Battle of Jerusalem

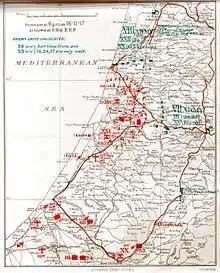
Situation at 18:00 on 16 November 1917 as known to GHQ EEF

British General Edmund Allenby, Commander-in-Chief of the Egyptian Expeditionary Force (EEF), had won a decisive victory against the German General Erich von Falkenhayn, commander of Ottoman forces in Palestine, at the Battle of Mughar Ridge on 13 November. The British Empire victory forced von Falkenhayn to withdraw his Seventh and Eighth Armies (commanded by Fevzi Pasha and Kress von Kressenstein respectively) and move his headquarters from Jerusalem to Nablus on 14 November. As the Ottoman III Corps (Seventh Army) reached Jerusalem via the Hebron road after its defeat at Beersheba, it was ordered to develop defences around Jerusalem. This corps held the city while the XX Corps retreated from Junction Station into the Judean Hills towards Jerusalem. As they retired the XX Corps left strong rearguards to stop or slow the British advance. Time was needed to construct defences and for reorganisation of the depleted and disorganised Seventh Army. When they arrived in the city XX Corps took over responsibility for Jerusalem's defences, while III Corps continued to move northwards from Jerusalem along the Nablus road.